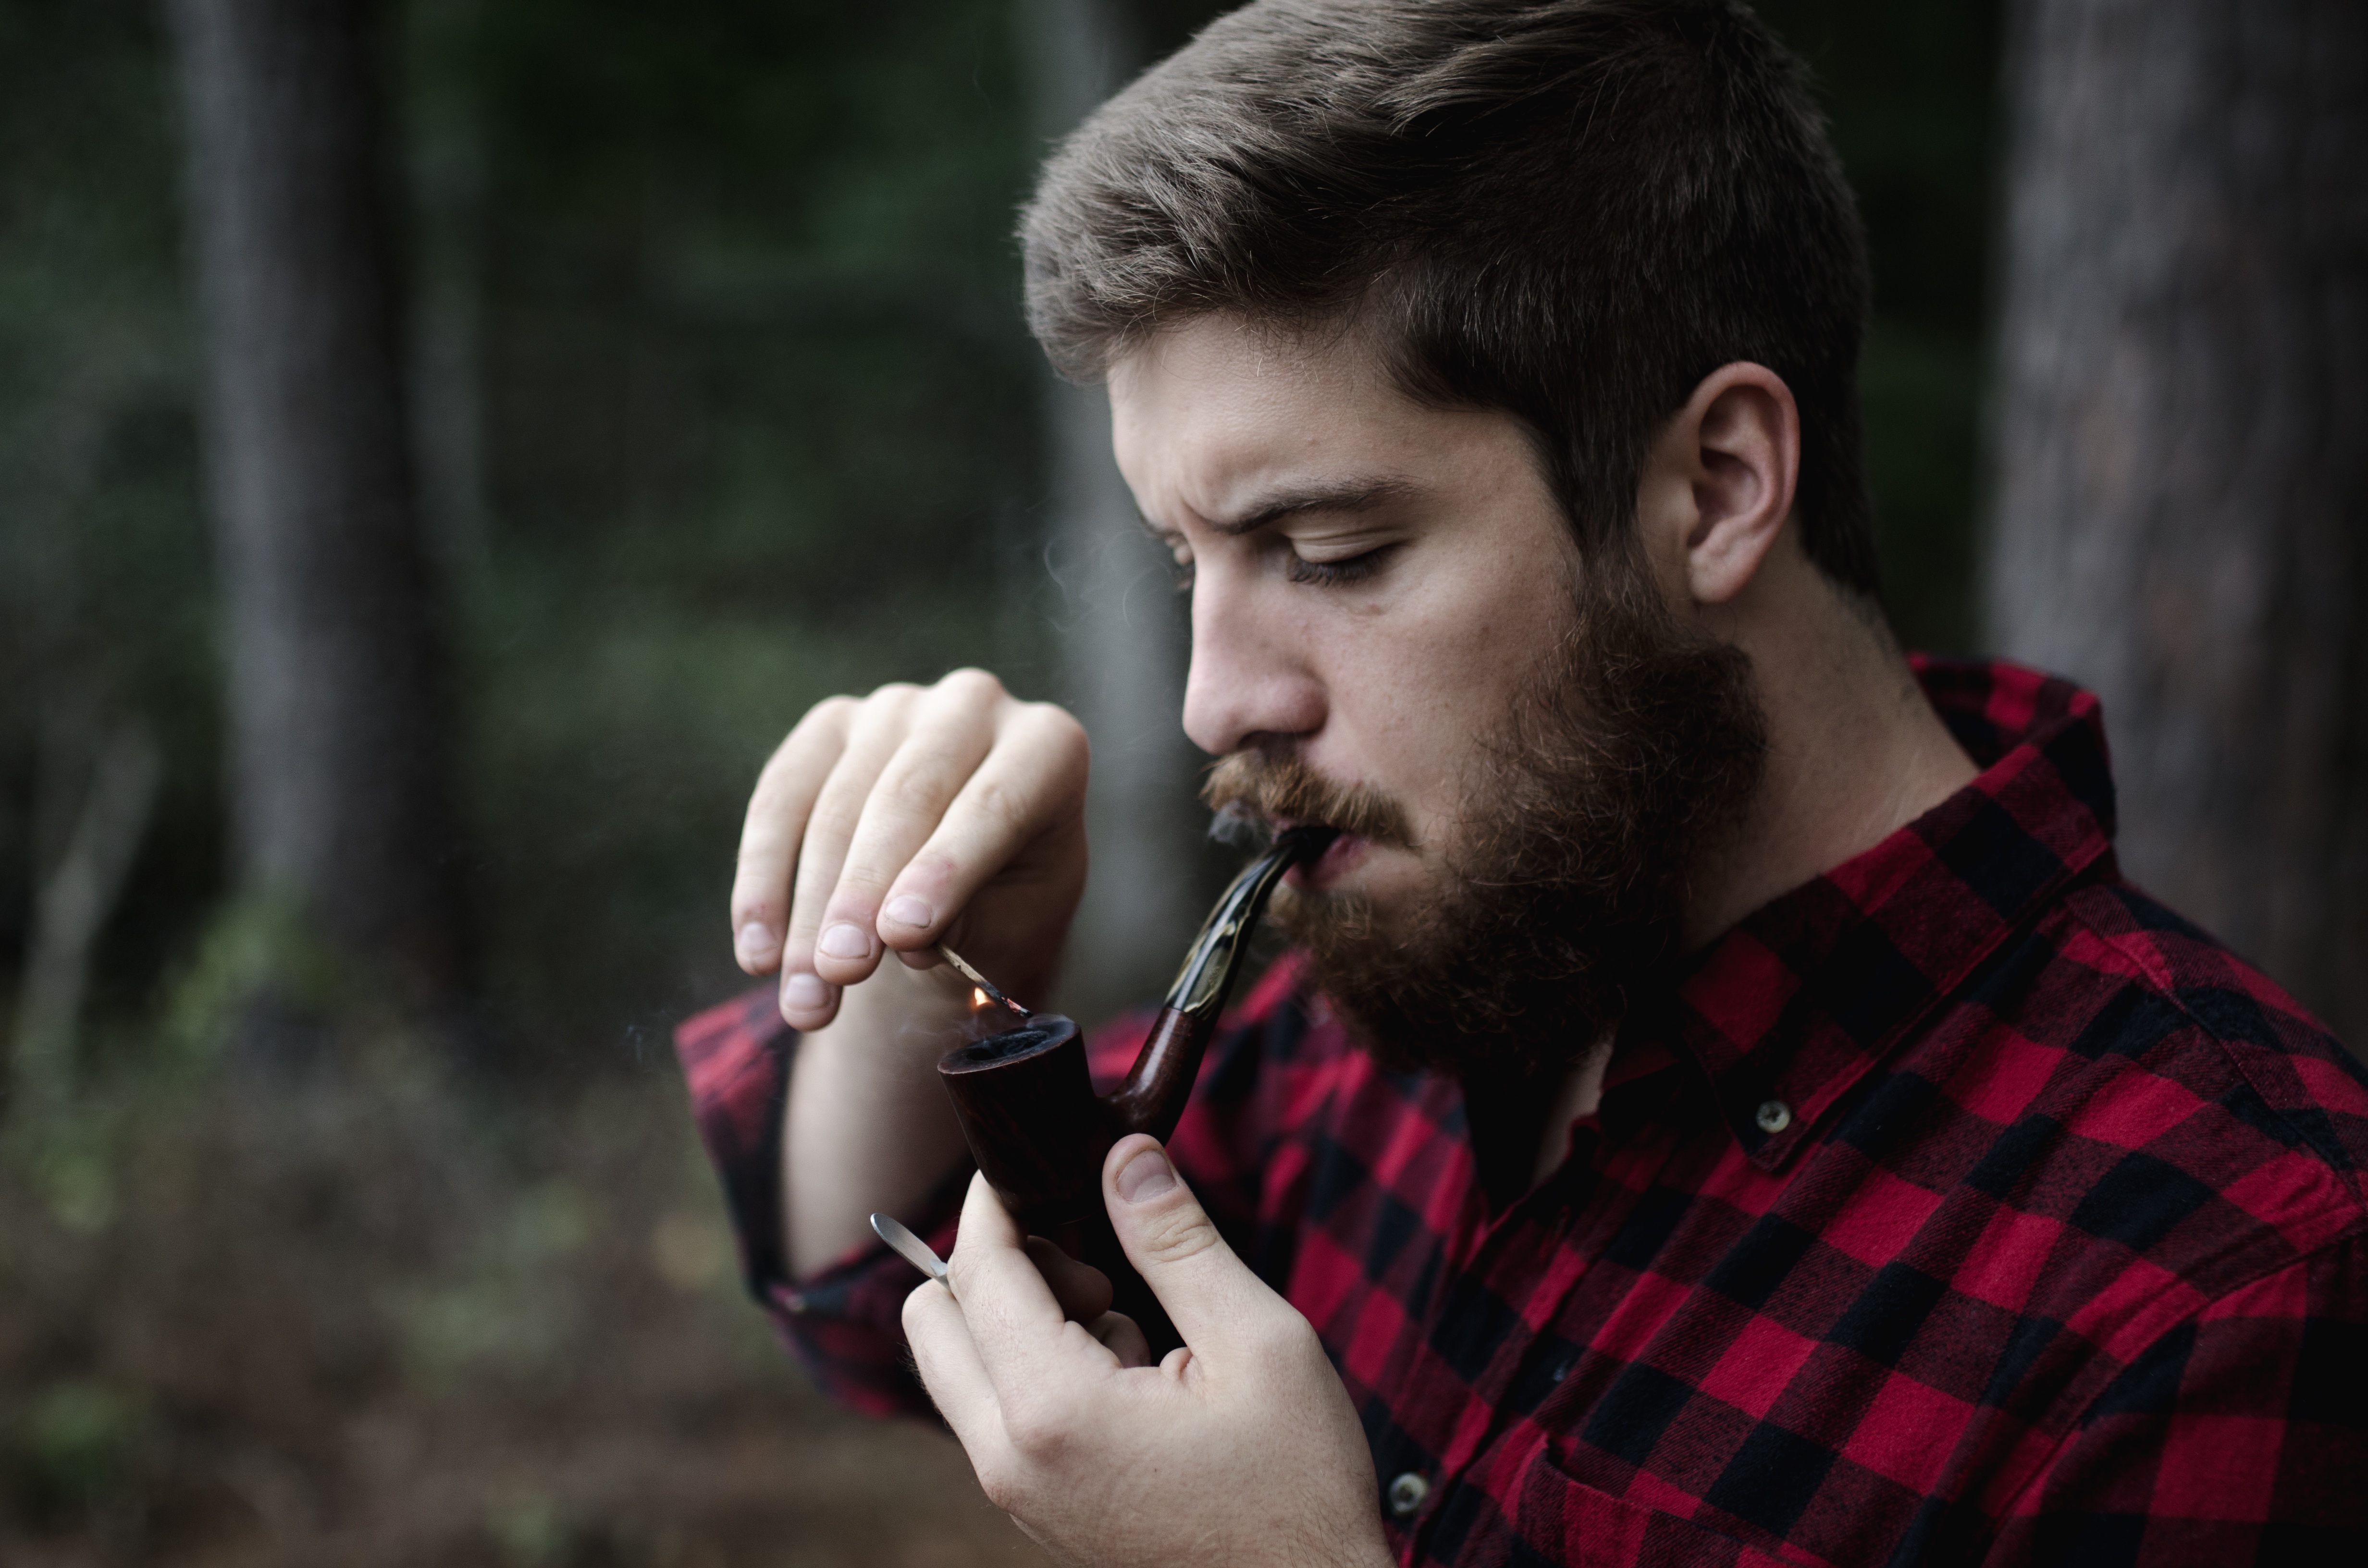
man, person, hair, smoking, male, portrait, macro, pipe, photo shoot, sense, portrait photography, facial hair